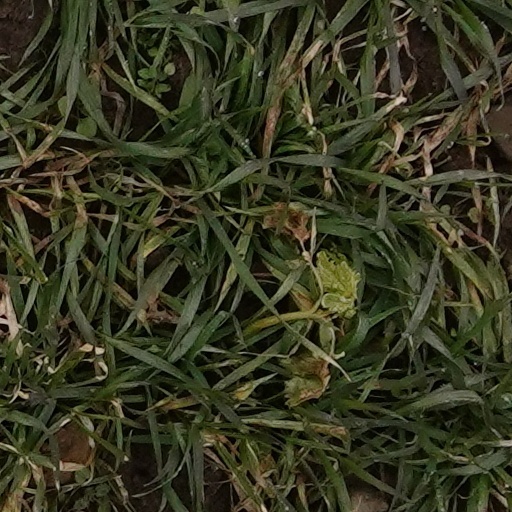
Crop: wheat